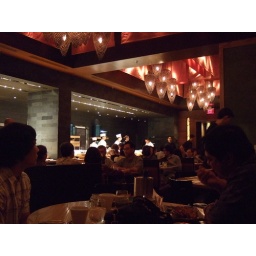
Chef Nobu near the sushi bar signing his books